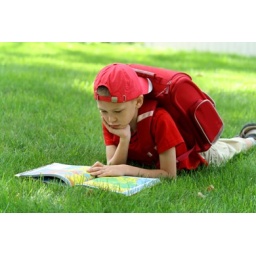
The boy during a school vacation has a rest in a wood reading the book